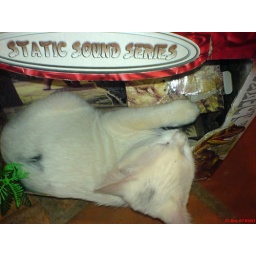
cat in a box